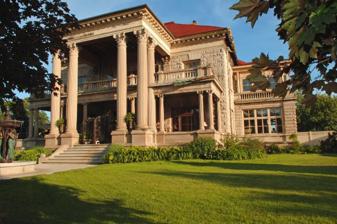
Building: Beiger Mansion
Country: United States of America
Year built: 1903
Historic house in Indiana, United States United States historic place Beiger House U.S. National Register of Historic Places The Beiger Mansion Show map of Indiana Show map of the United States Location 317 Lincolnway E., Mishawaka, Indiana Coordinates 41°39′40″N 86°10′40″W / 41.66111°N 86.17778°W / 41.66111; -86.17778 Area 0.5 acres (0.20 ha) Built 1903 ( 1903 ) Architectural style Classical Revival, Neo-Classical NRHP reference No. 73000042 Added to NRHP August 28, 1973 The Beiger Mansion The Beiger Mansion , pronounced By-gur , though known more colloquially as Bee-gur , was the palatial home of Martin Valentine and Susie Higgins Beiger at 317 Lincoln Way E. in Mishawaka, Indiana . In 1973 it was added to the National Register of Historic Places . Built in 1903 the home was burned to the ground in 1975 and has since been restored, though not to its former grandeur. The restoration process is still ongoing. It is now operated as a bed and breakfast and event facility. Background Martin V. Beiger, born February 3, 1847, was Mishawaka's first millionaire. Martin made his fortune with the Mishawaka Woolen and Rubber Manufacturing Company, which would later become Ball Band then Uniroyal. He, along with his father Jacob Beiger, bought the small textiles mill in 1867. The mill originally had just 3 workers and mostly made flannels. He married Susie Higgins, the daughter of a local jeweler, in December 1875. In 1886 Martin Beiger, along with Adolphus Eberhart, patented the first all knit wool boot that did not lose shape or size. Demand for this product quickly grew the company. The boots were topped with a black band and, later, a red ball which became the companies trade mark. Ball Band went on to employ 5000 workers by 1923 and as many as 10000 in the 1940s. By 1903 the company had around 2000 employees and Martin had become very wealthy. Soon he and Susie were considering a more lavish home in the style of some of New Port Rhode Island's mansions, particularly that of The Breakers . Mansion Planning for a new home was begun in 1900, and construction on the 4 + 1 ⁄ 2 -story neoclassical mansion began in 1903. Architectural plans were designed by Durham and Snyder, a company in South Bend , Indiana, and landscaping plans were designed by prominent landscape architect Jens Jensen . In the first year of construction, on September 26, 1903, Martin Beiger died at the age of 56 after an infection from an operation for appendicitus. Construction on the mansion was halted for a time, however Susie later decided to continue with construction and the mansion was completed in 1908 at a total cost of 100,000 dollars. The home is 21,790 square feet and originally had some 40 rooms. It has 11 unique fireplaces. Among the original rooms there were 11 bedrooms, 2 dining rooms, 2 kitchens, 2 sitting rooms, a billiards room, a library, a breakfast room, a solarium, a reception room, a ball room, a one-lane bowling alley, a museum, and a music room. The music room featured a three-manual Aeolian organ costing $25,000 at the time (about $700,000 in 2012). The 5th floor is a 2,000-square-foot area that originally housed the gardeners quarters. The mansion originally sat on nearly an entire block, and featured landscaped gardens and a full tennis court, built for her nephew. The home was very modern for its time. It had electric lighting throughout, an internal bell system for calling the staff, a central vacuum system, and radiator and forced air heating. Originally the home was designed with an elevator in it; however, during construction it was decided to instead use the elevator shaft to increase the size of the safes. With time this would prove to be an important choice. The main safe on the second floor encompasses several hundred square feet of storage. All the safes were provided by the Mosler Safe Company of Cincinnati Ohio. The mansion featured several prized woods including, African mahogany, birds eye maple, and teak. Several of the rooms had large murals hand painted on silk. The first floor dining room had an Italianate scene, the library had a depiction of the birth of Christ from Ben Hur , and the breakfast room had a sunrise motif. Susie, along with a two nieces and nephew of hers, moved into the mansion in 1908. She lived well, with 6 servants, and entertained lavishly. Susie is reported to have had the first car in Mishawaka. She lived in the home until her death in 1927, when Ms. Beiger fell while walking down the main staircase in the home, breaking her hip. Susie died of complications due to this fall at the age of 68. After the death of Ms. Beiger Since she did not have any children Ms. Beiger left the mansion in trust as a home for the care of elderly women. Ms. Beiger willed 210 thousand dollars of her 1.55 million dollar estate to care for and maintain the home and its furnishings. The home for the care of the elderly was opened February 1, 1930. The home remained a care facility until its operation was no longer financially viable ceasing operation in 1967. During this time the surrounding grounds, which were originally an entire block, were sold off. To the south of the mansion, and on the original site of the tennis courts, lies the Dodge House for the Elderly which was built in 1933. By the late 1960s the future of the home was uncertain, and in 1972 it was slated for demolition to make way for used car lot.  However, the local community along with the Mishawaka Historical Society banded together in order to save and restore the mansion. On September 7, 1973, the home was placed on the National Register of Historic Places. In the early morning on 20 January 1975, the mansion was burned to the ground in an unsolved arson. The terracotta roof collapsed through into the basement and nearly the entire home was destroyed. All that remained standing were the limestone walls, chimneys, and safes. The bulk of the valuable furniture and artifacts within were lost as well. Disastrously there was only a $75,000 insurance policy on the mansion, leaving its future again unclear. However, again the community moved to save the mansion. The recovery was slow. It took 4 years before a roof was again over the structure. By the mid- to late 1980s, the Historical Society had lost support and finances for preserving and restoring the mansion. On August 1, 1989, Ron Montandon purchased the mansion from the Historical Society. He has since worked to restore the mansion to its original grandeur. The current floor plan matches the original, and most of the landscaping is based on the original plans. Much of the current interior has been reproduced from pictures and accounts of the original home. In order to finance the restoration process, the mansion is currently operated as a 6-bedroom bed and breakfast and as an event facility known as the Beiger Mansion Inn. In February 2014 The Beiger Mansion Inn won the Mishawaka Business Association award for business of the year for 2013. See also National Register of Historic Places listings in St. Joseph County, Indiana References